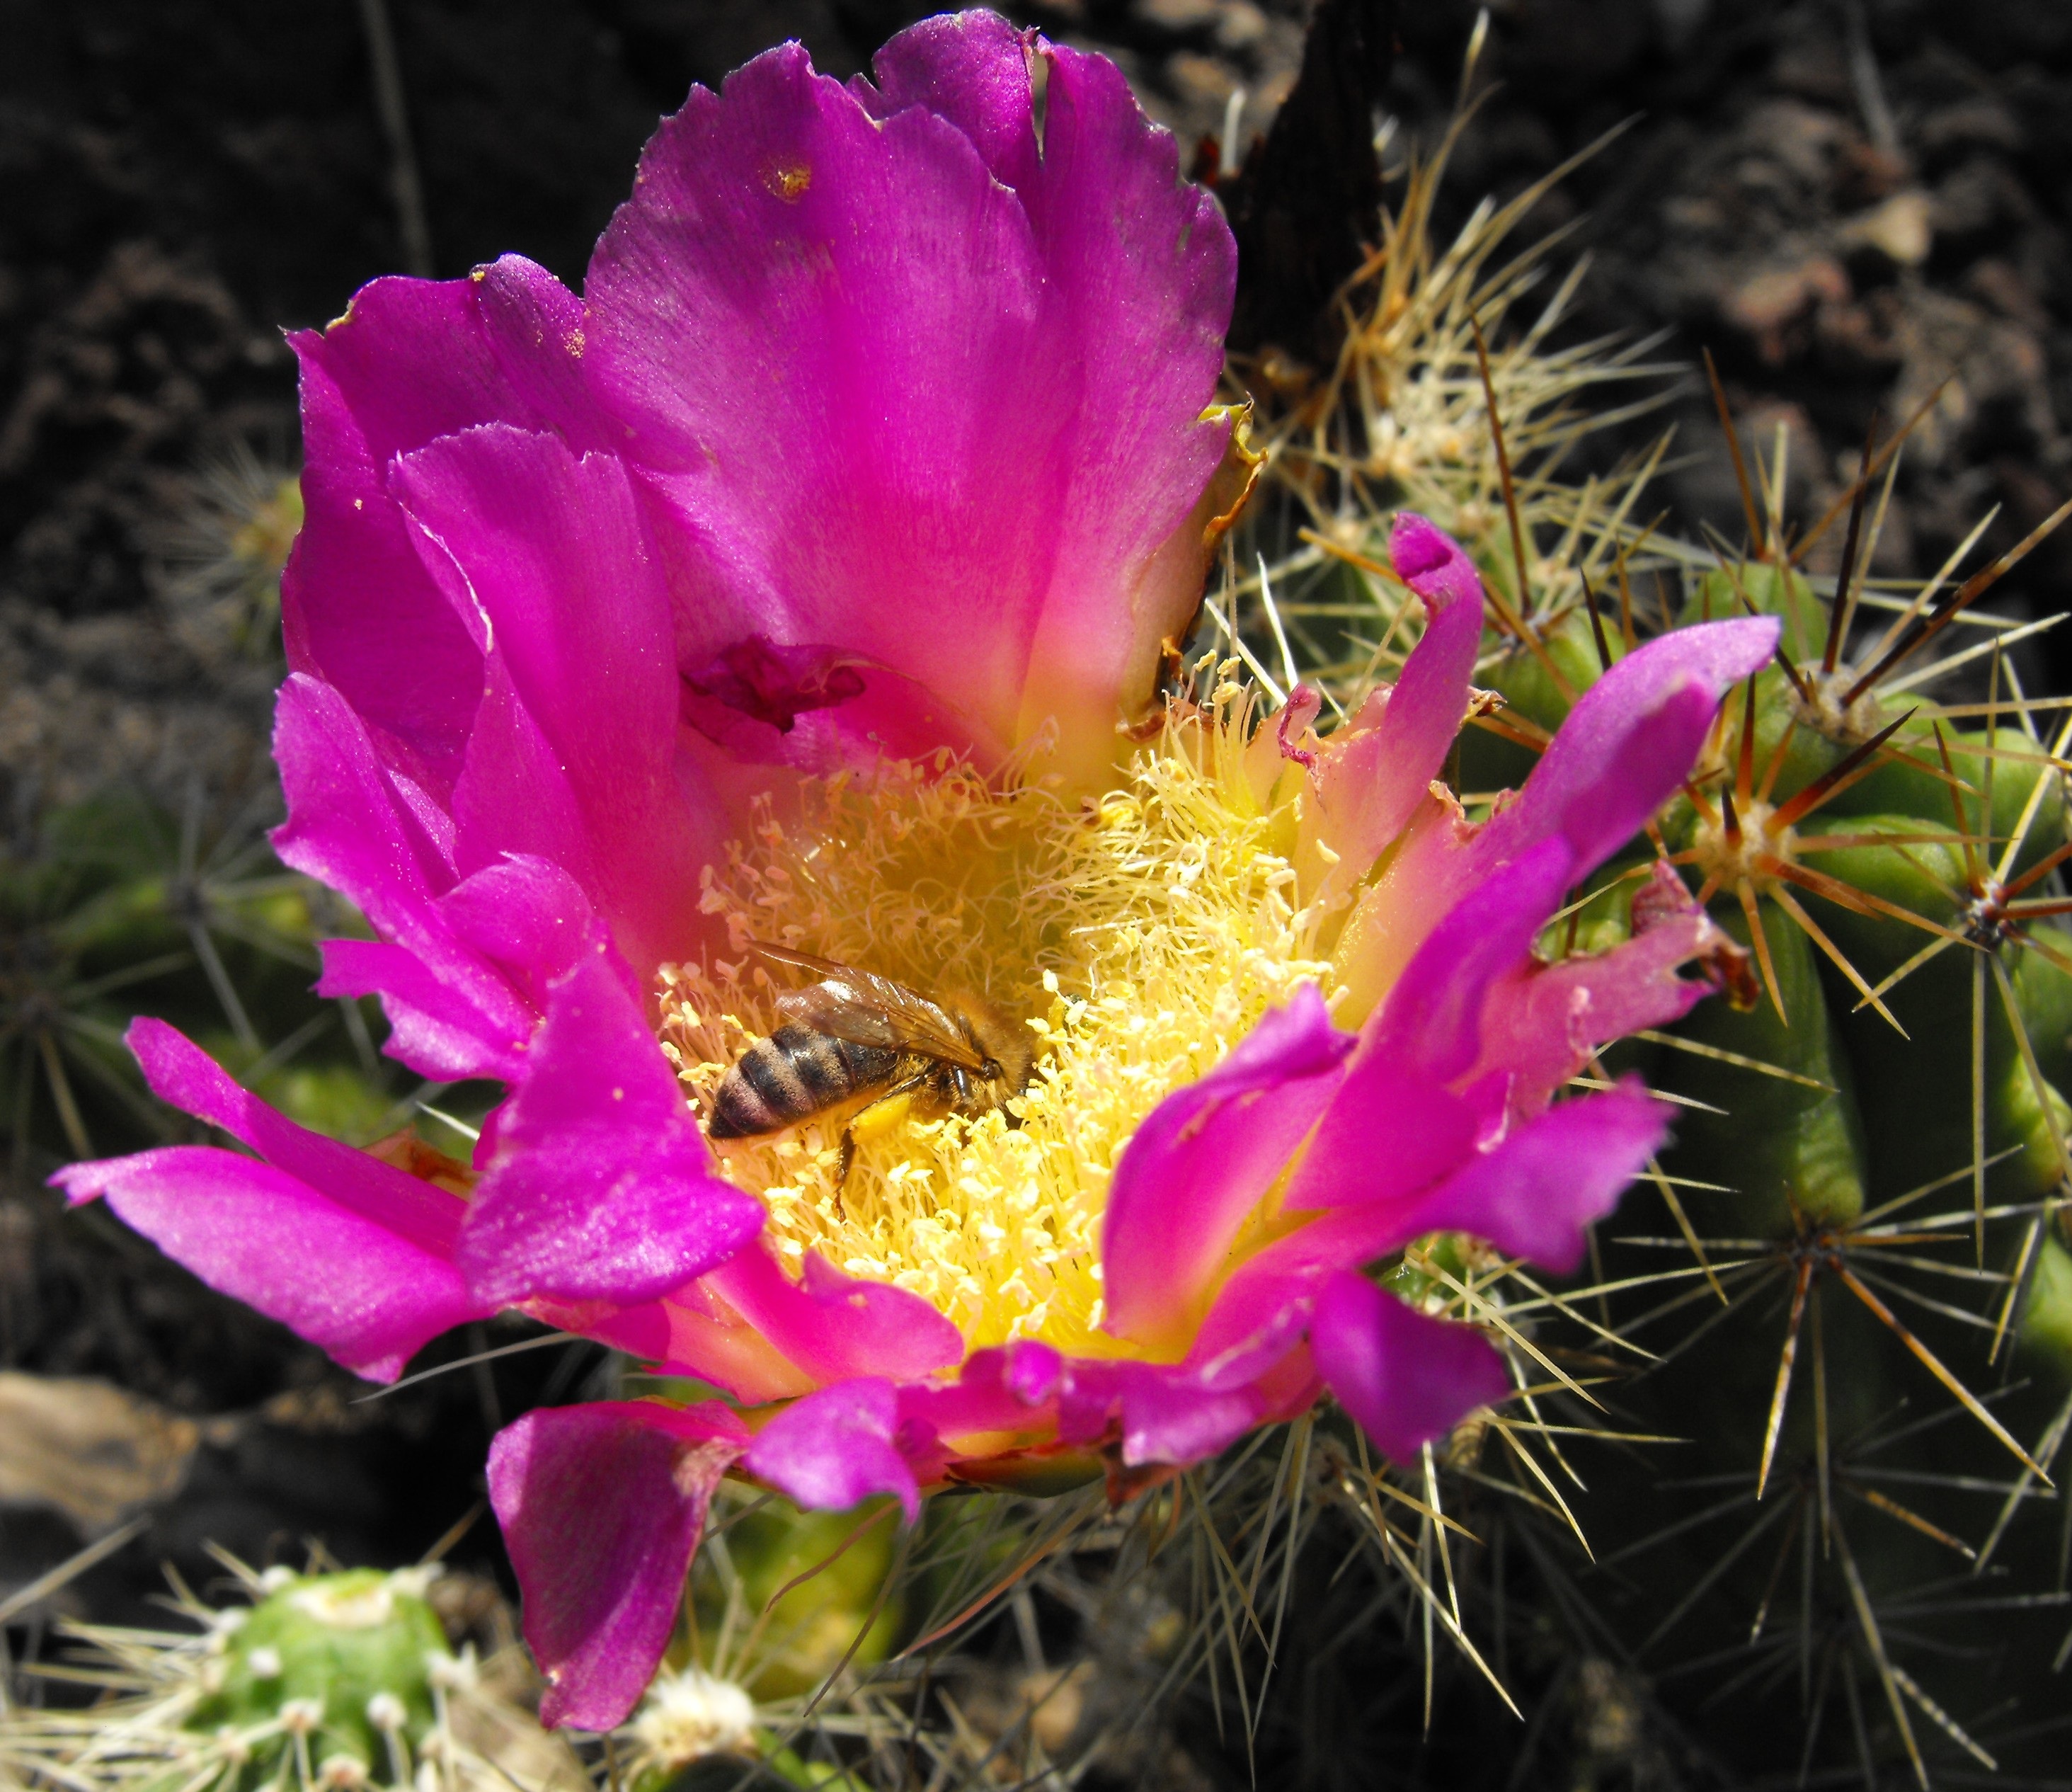
blossom, cactus, plant, desert, flower, petal, bloom, pollen, small, botany, flora, wildflower, pigface, bee, nectar, caryophyllales, macro photography, flowering plant, prickly pear, cactus flower, ice plant, land plant, hedgehog cactus, ice plant family, echinocereus cinerascens